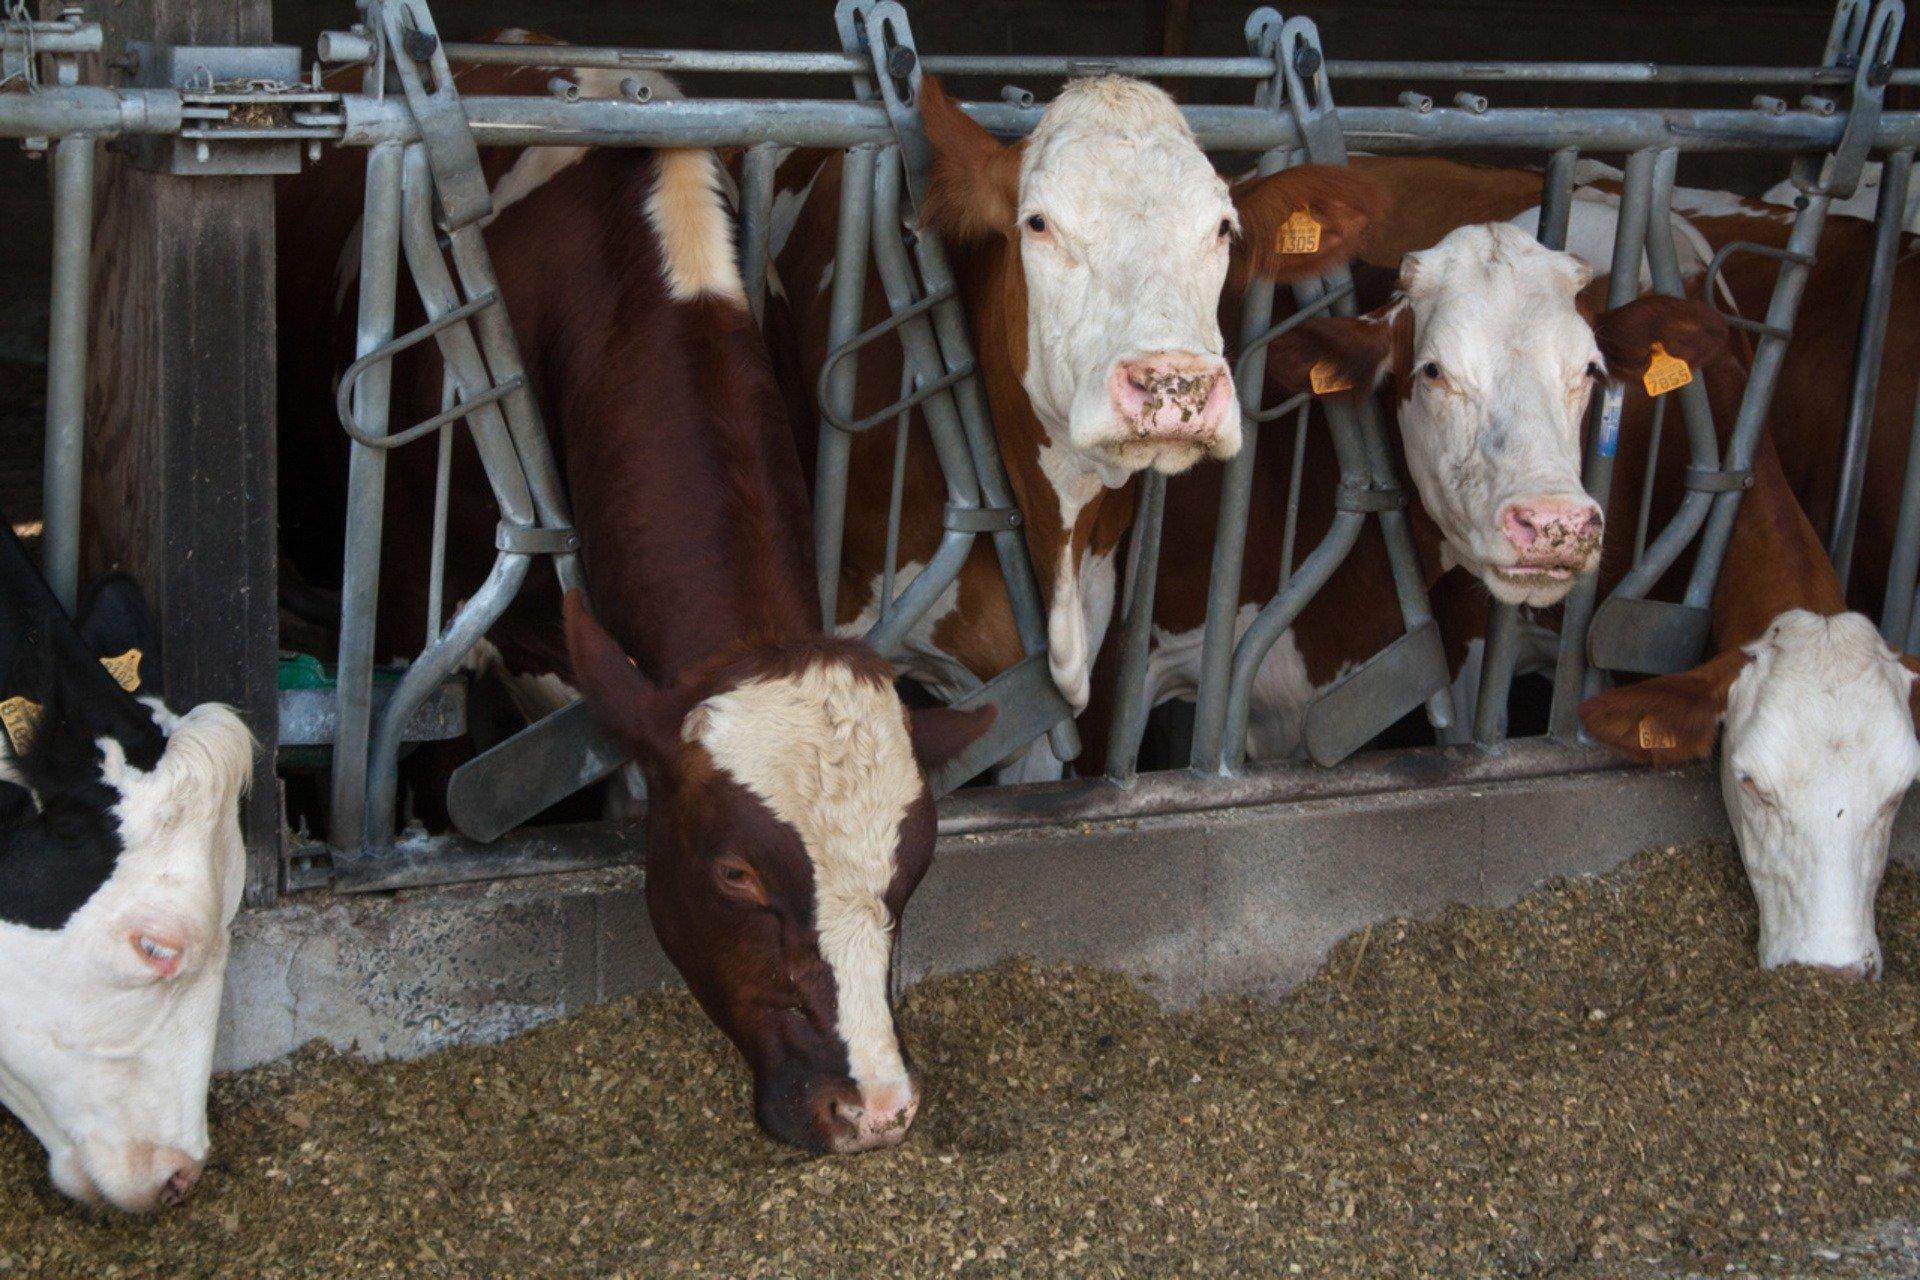
Ng'ombe kadhaa ndani ya zizi, wakiwa wamefungwa kwenye vibanda vya chuma wanapokulia. Ng'ombe hao wana rangi tofauti wengine wakiwa na madoa meusi na meupe na wengine rangi ya kahawia na meupe. Wengine wanaonekana wakilachakula kilichowekwa mbele yao huku wengine wakiangalia mbele.